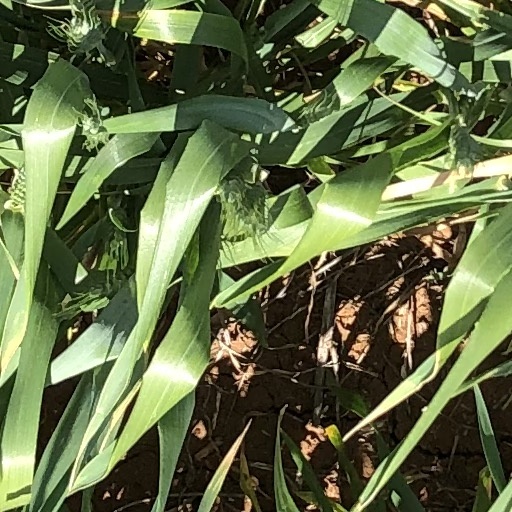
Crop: wheat